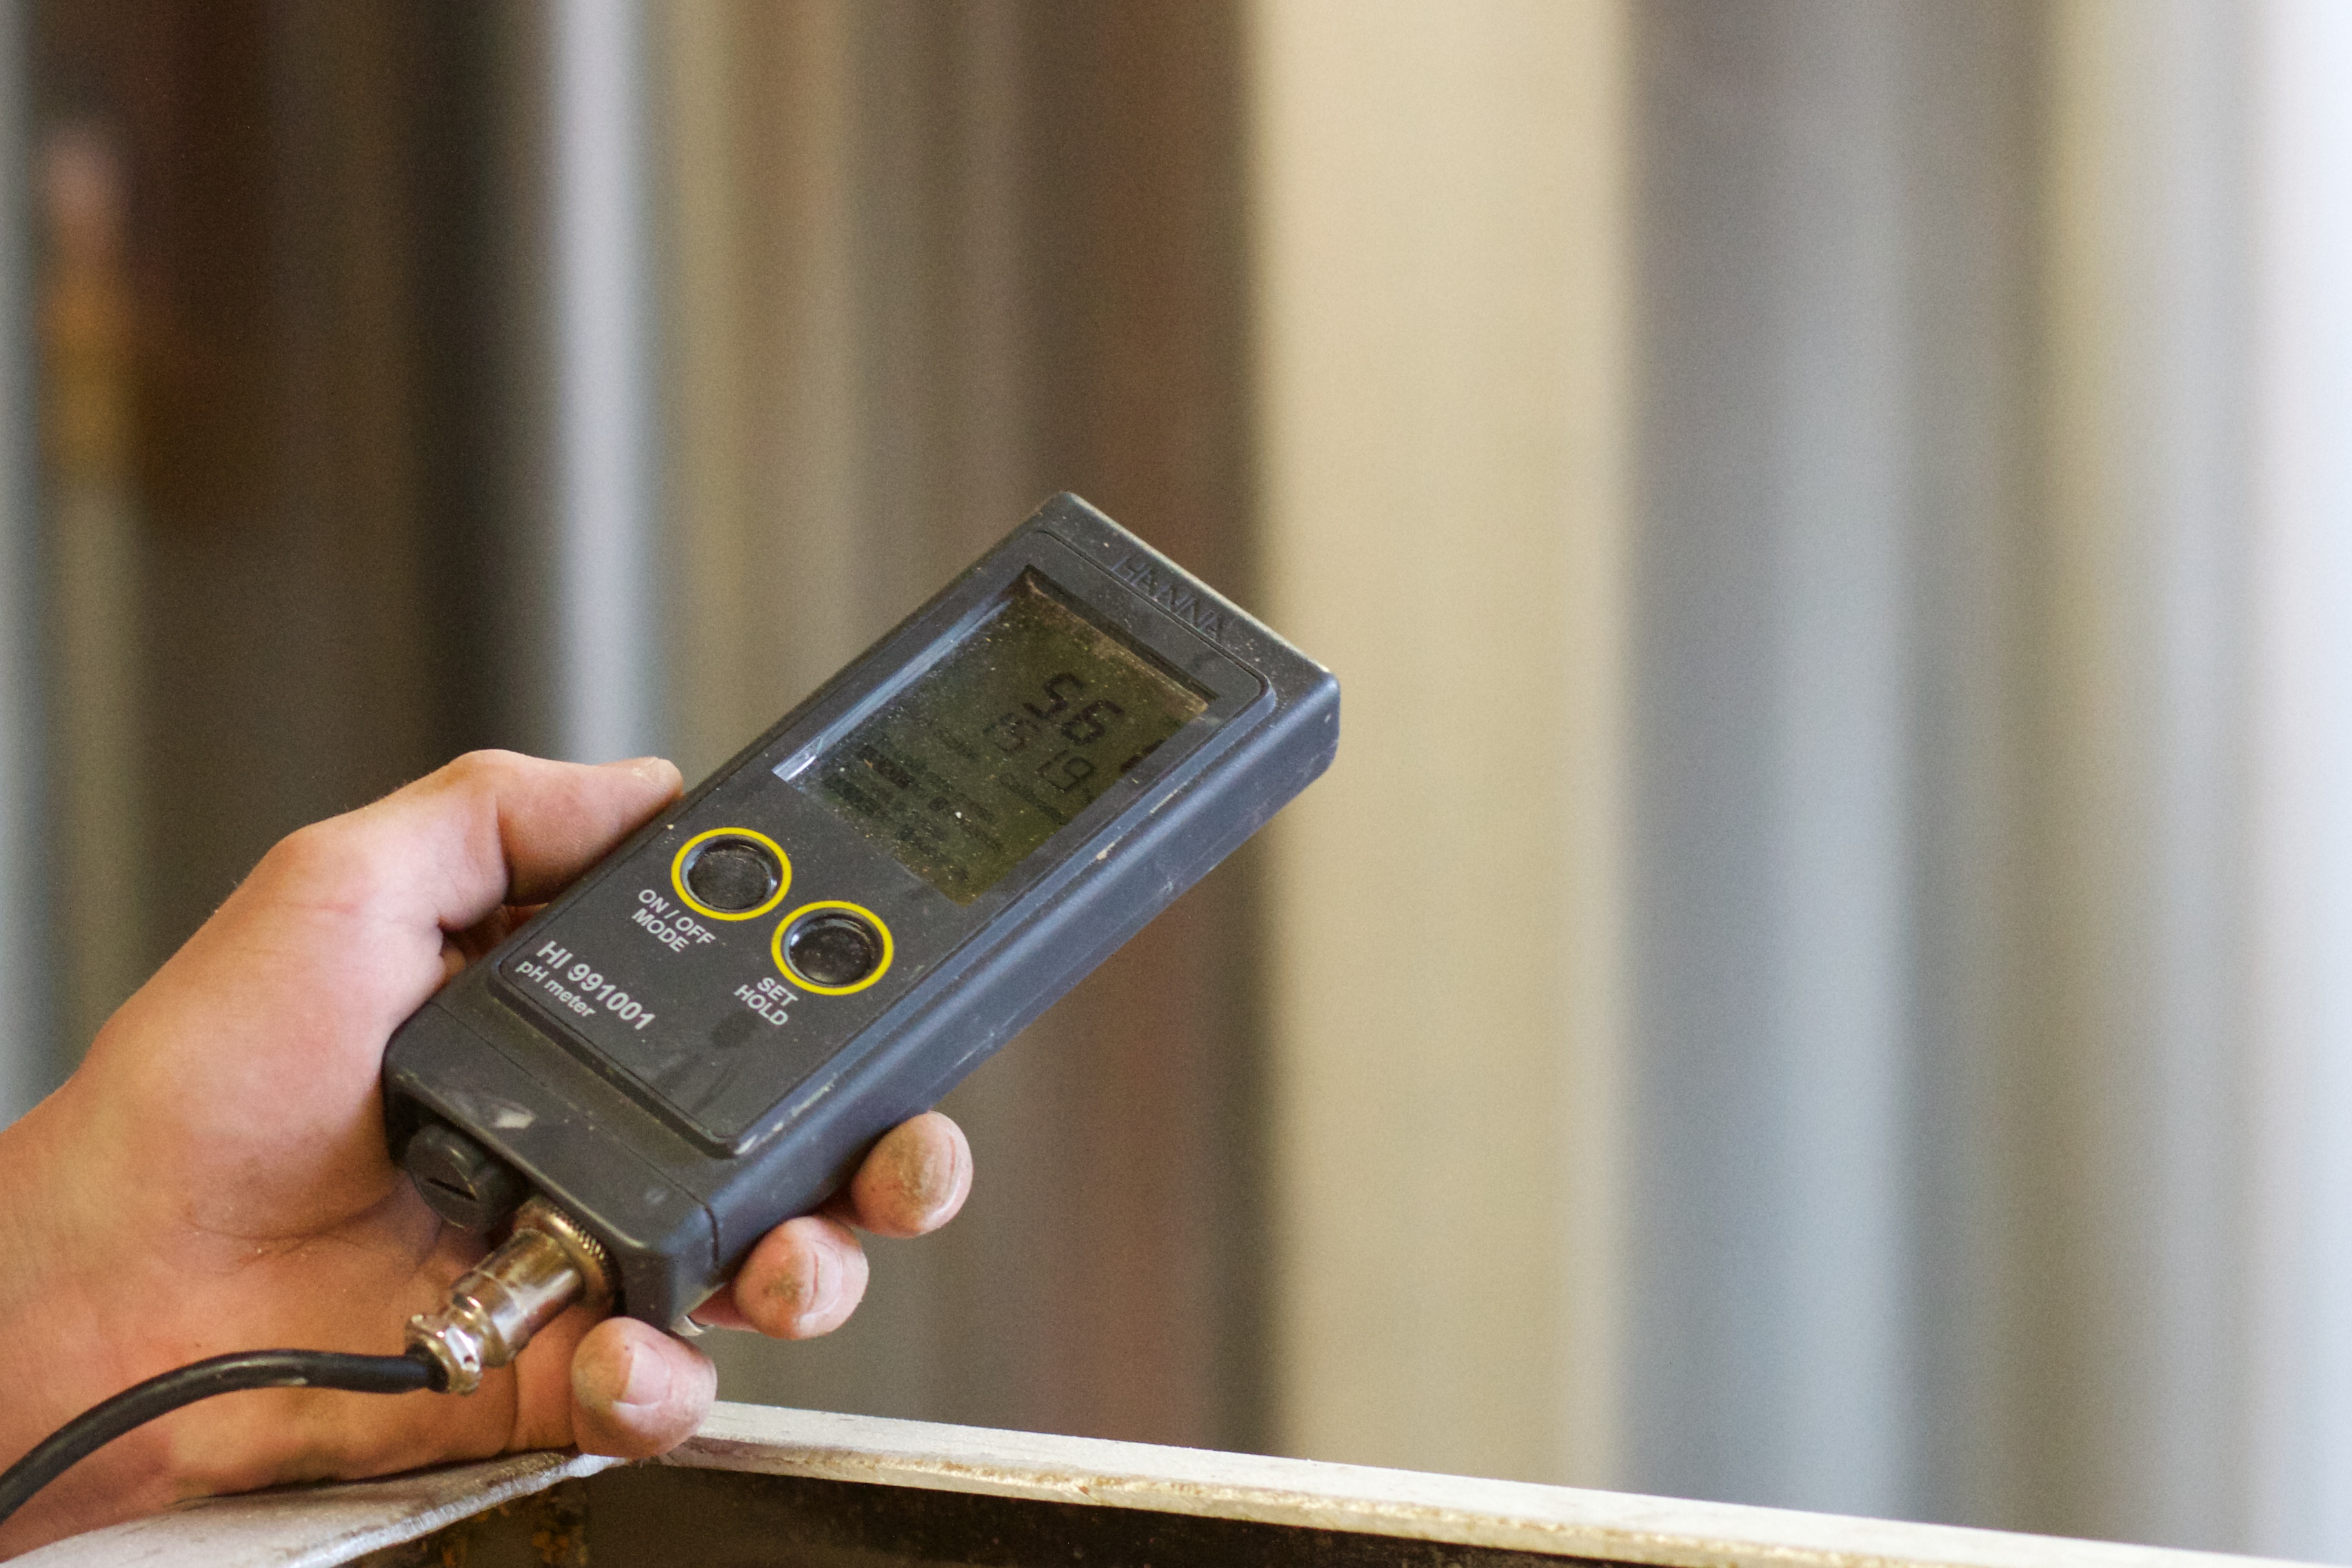
lighting, beer, product, thatbrewery, measuring instrument